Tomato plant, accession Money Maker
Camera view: tilt-top (135 deg); turntable rotation: 300 degrees
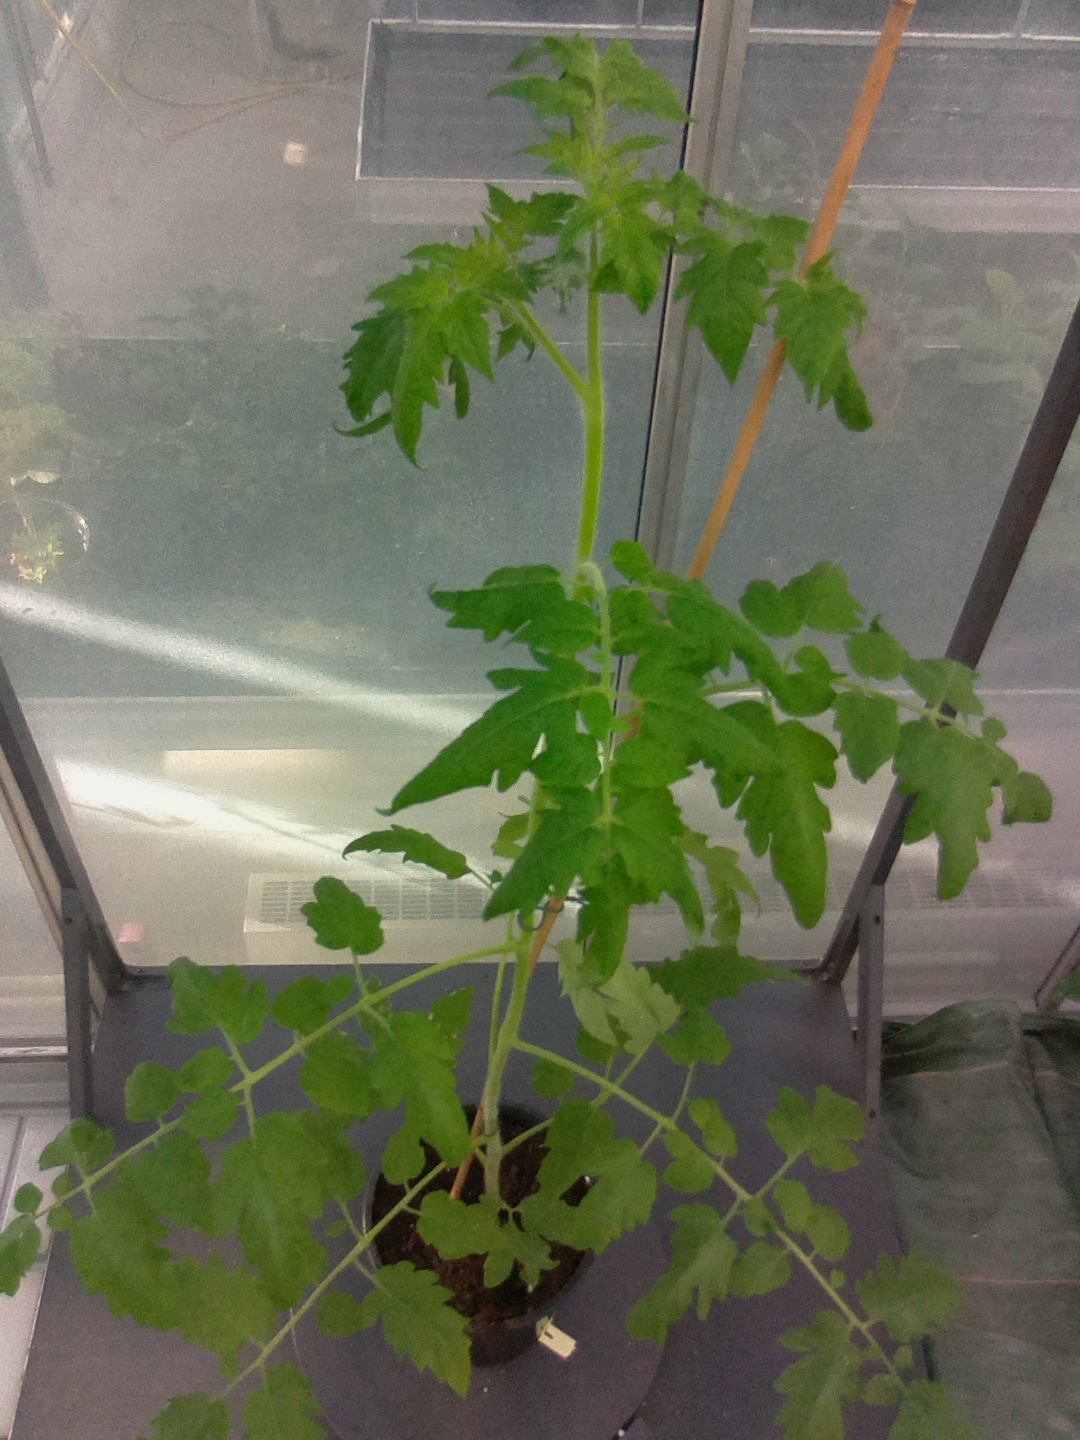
BBCH growth stage 16: 12 of true leaves visible